1934-35 malaria outbreak in Ceylon

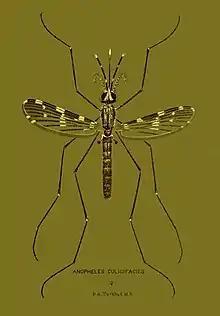
Anopheles culicifacies

Ceylon faced a major malaria outbreak in 1906, followed by outbreaks in 1914, 1919 and 1923, with the colonial government introduced an Anti-Malaria campaign in 1911. The Great Depression had a major impact on the island's economy, with many of the villagers' losing jobs in estates.